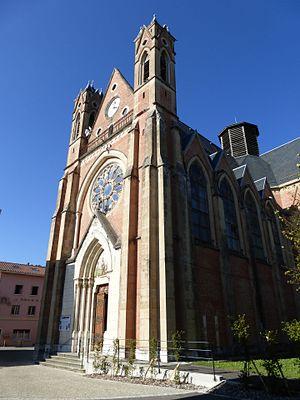
Basilique de Notre-Dame-de-l'Osier (Isère, France). Septembre 2016
Notre-Dame-de-l'Osier est une commune française située dans le département de l'Isère en région Auvergne-Rhône-Alpes.